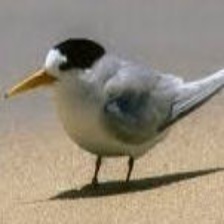
Species: FAIRY TERN
Scientific name: STERNULA NEREIS